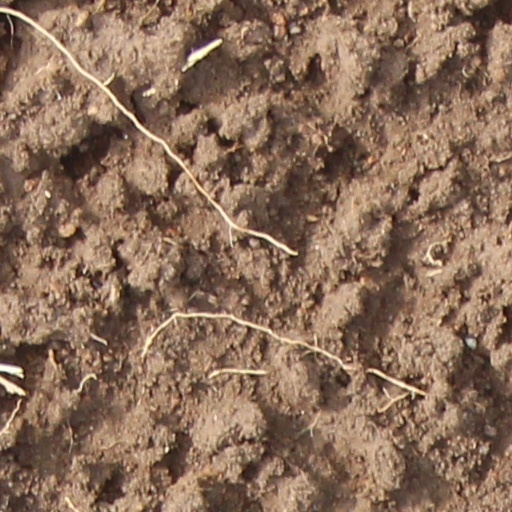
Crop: wheat